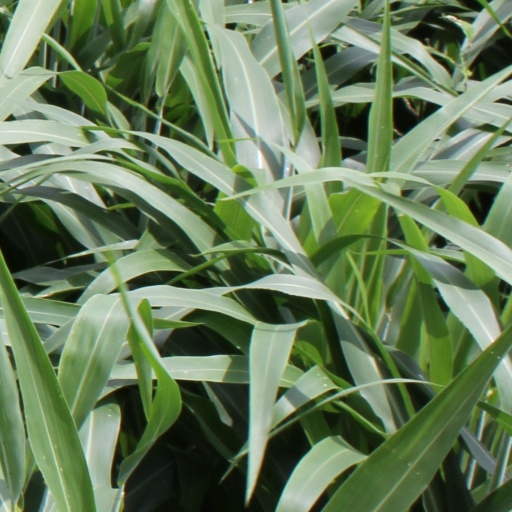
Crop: sorghum